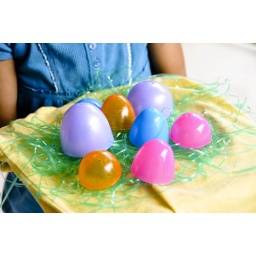
Yasmin takes a book, a yellow t-shirt and some left over plastic easter egg containers and makes a cake :-)